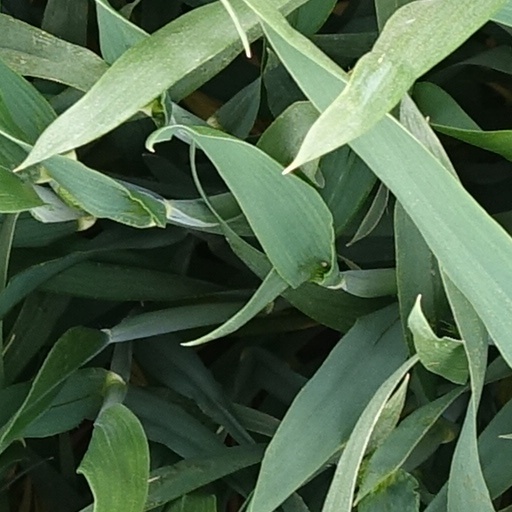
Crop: wheat